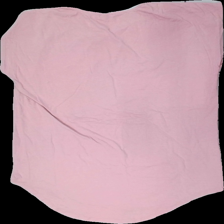
View: back
Type: Top
Category: Ladies
Brand: Not in the list
Brand text on label: Female Passion
Colors: Pink
Material: 58% cott, 42% poly
Pattern: Other
Cut: Regular, C-collar, Long
Size: L
Price range: <50
Recommended usage: Export
Description: Pink women's top. Okay to poor condition.
Comment: Seams have become twisted.